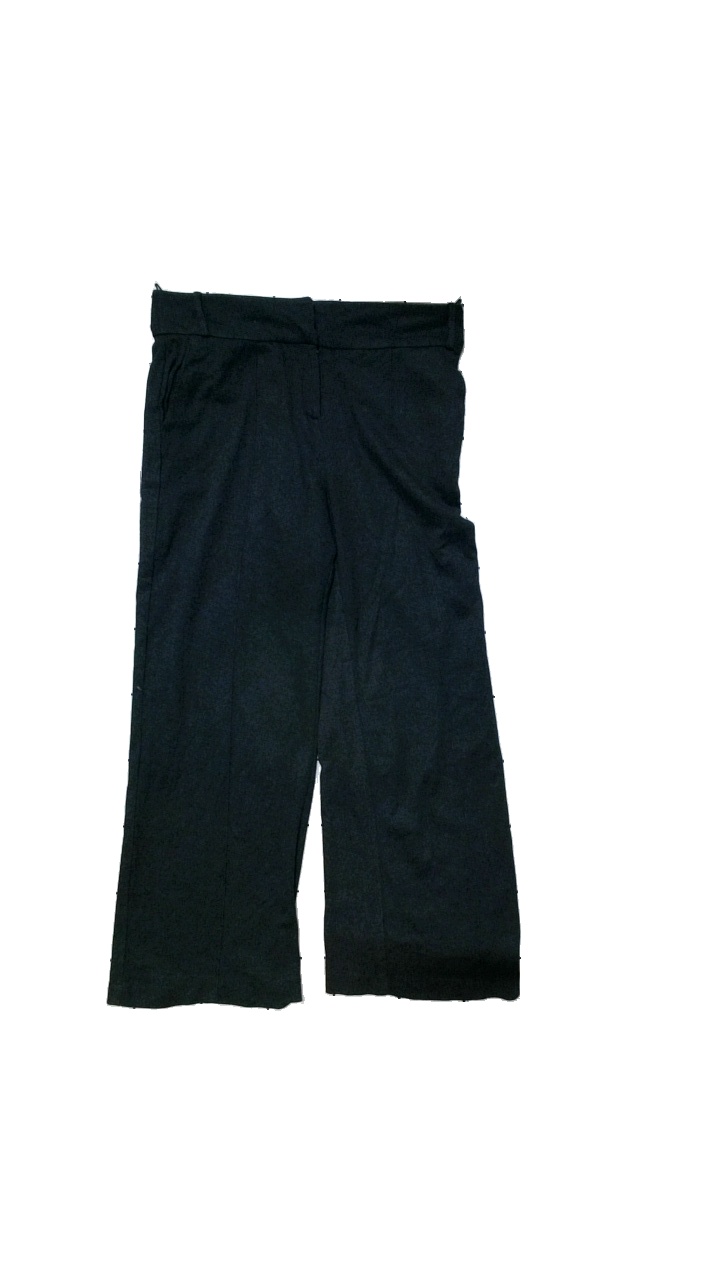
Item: Trousers (Ladies)
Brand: Promod
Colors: Blue
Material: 45% cotton, 35% polyester, 20% viscose
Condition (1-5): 5
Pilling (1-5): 5
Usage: Reuse
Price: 50-100